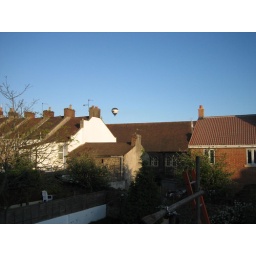
Out my bedroom window in Bristol